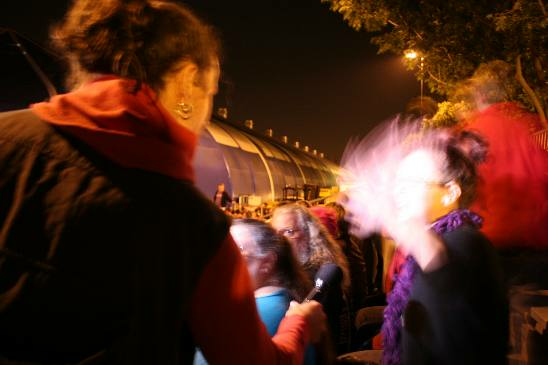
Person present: Yes